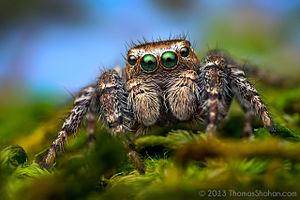
Evarcha est un genre d'araignées aranéomorphes de la famille des Salticidae.